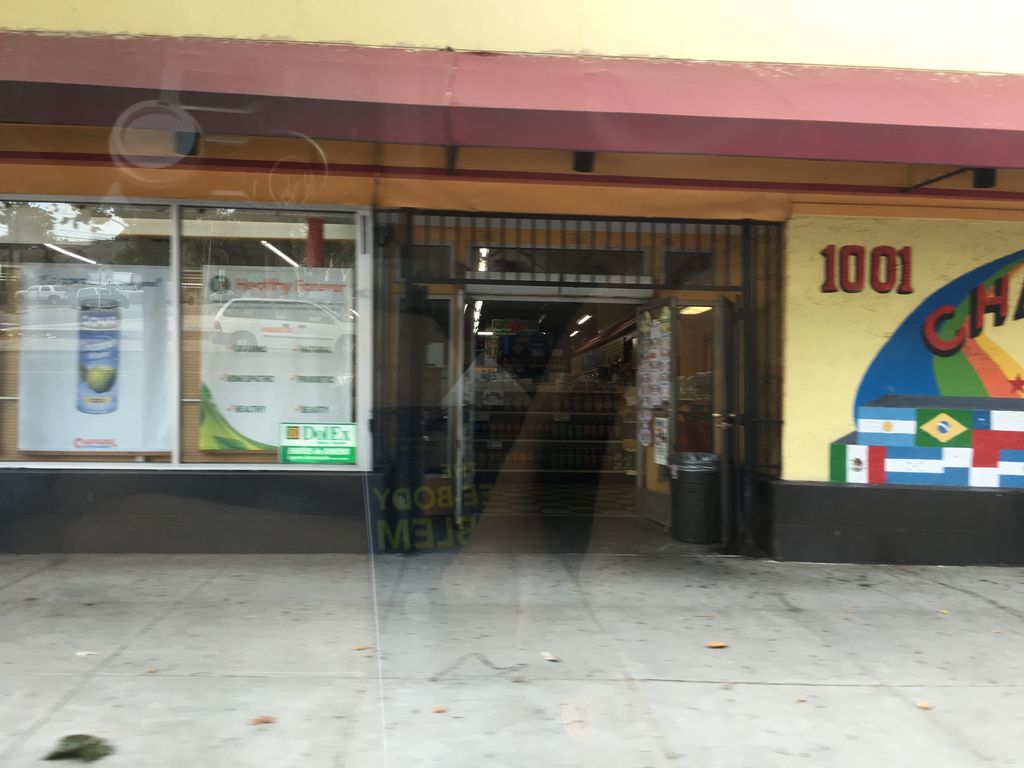
Feature: Storefront
City: San Jose
State: California
Country: United States
Date: 2017-09-04T23:19:52.136000+00:00
Coordinates: 37.346, -121.87